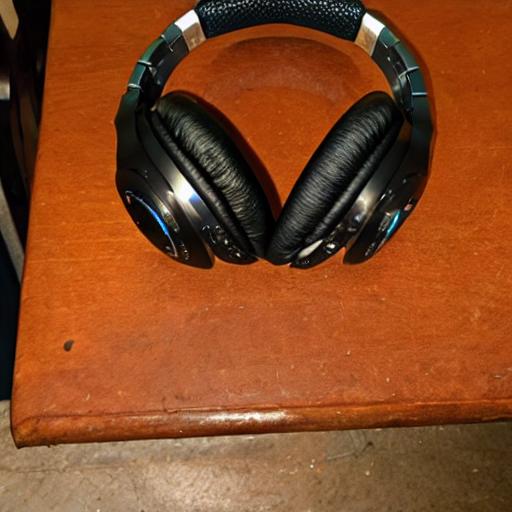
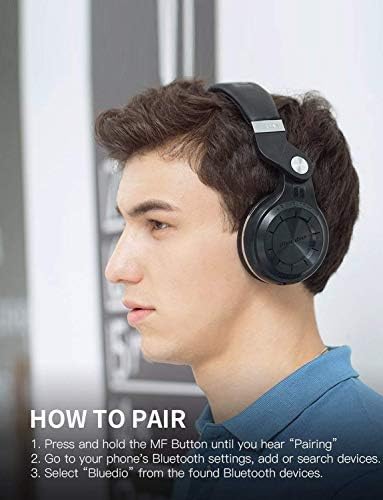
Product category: headphones
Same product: no